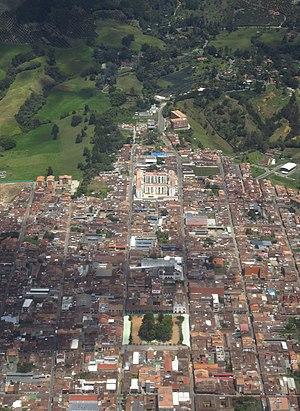
La Ceja est une municipalité située dans le département d'Antioquia, en Colombie.